Peter of Castile

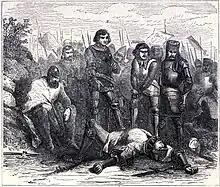
War of Peter The Cruel in Castile."The illustrated history of the world for the English people." Painting of 1884.

From 1356 to 1366, Peter engaged in constant wars with Aragon in the "War of the Two Peters", in which he showed neither ability nor skill in his support of his English ally or Castilian interests in the Mediterranean against the French and Aragonese. The king of Aragon then supported Peter's bastard brothers against him. It was during this period that Peter perpetrated the series of murders which made him notorious.